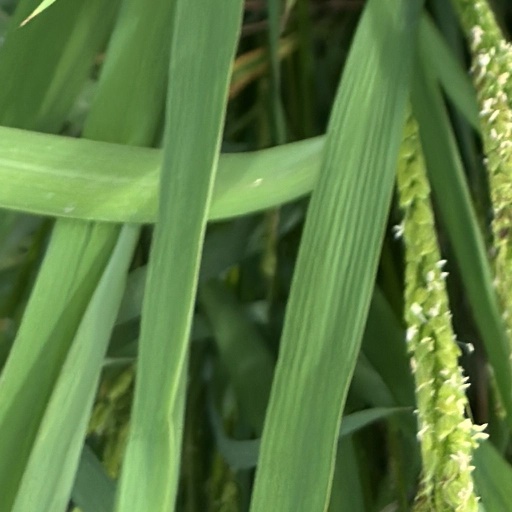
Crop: rice